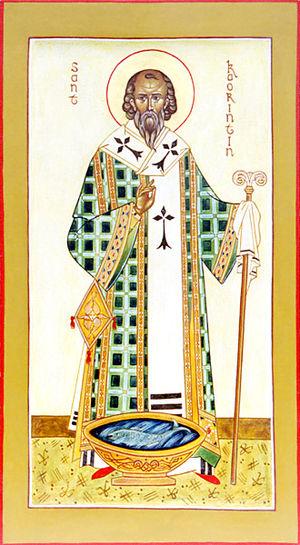
L'icône de St. Corentin (Kaourintin) peinte pour l'Association orthodoxe sainte Anne (Bretagne). Русский: Икона святого Корентина, написанная для Православной ассоциации святой Анны (Бретань).
Les Sept saints fondateurs de la Bretagne sont, selon une construction littéraire et hagiographique tardive forgée à partir du XIᵉ siècle, des moines et ermites venus du Pays de Galles et de Cornouailles vers les Vᵉ siècle et VIᵉ siècle, à l'époque de l'émigration bretonne en Armorique. Ils sont considérés comme les fondateurs des sept premières cités épiscopales et du christianisme en Armorique. Cette littérature hagiographique procède de la volonté de donner une origine chrétienne à des éléments païens et résulte d'un enjeu politique et « d'un effort concerté de « mise en texte du passé » destiné à répondre aux éventuelles contestations de la part de l'Église franque des origines historico-légendaires dont se réclamait le monachisme breton ».
Saint Corentin, appelé aussi Kaourintin ou Kaour, est selon la tradition, le premier évêque de Quimper au Vᵉ ou VIᵉ siècle. Selon une construction littéraire et hagiographique tardive forgée à partir du XIIIᵉ siècle, il est considéré comme l'un des sept saints fondateurs légendaires de Bretagne continentale. La ville de Quimper est ainsi une étape du pèlerinage médiéval des sept saints de Bretagne continentale appelé Tro Breizh.